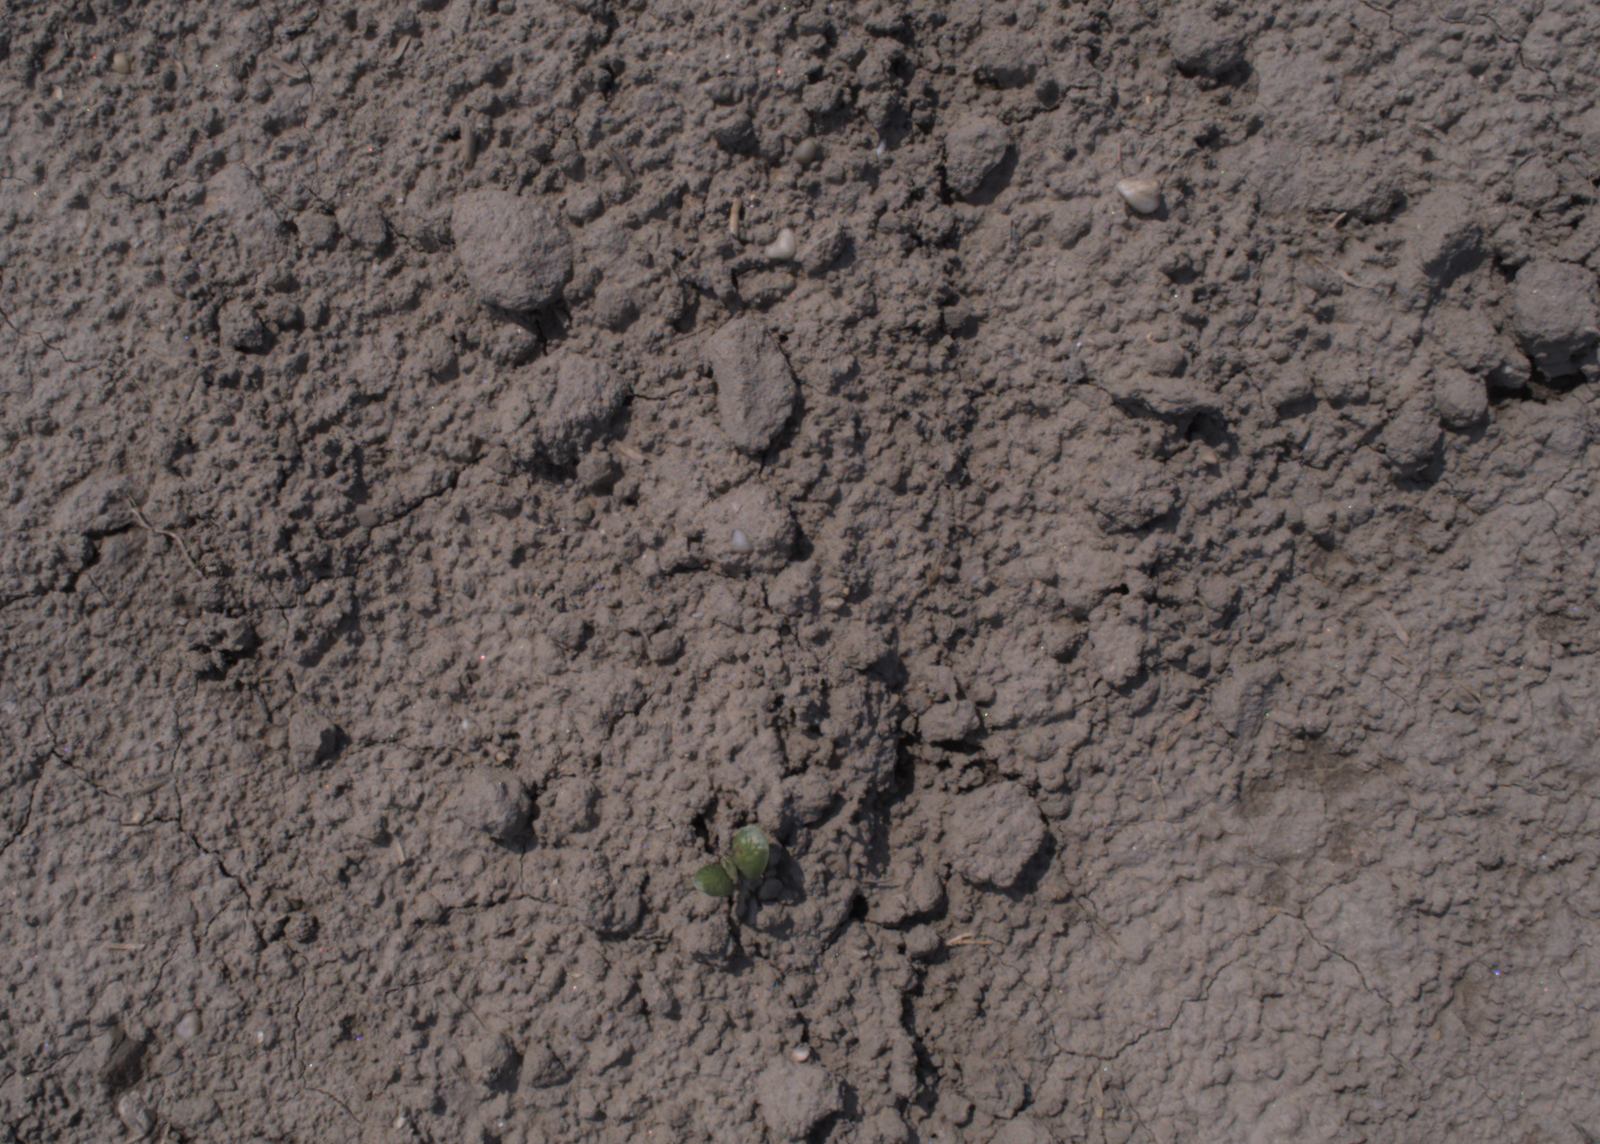
Capture date: 06.08.2020 12:29:00
Weather: sunny
Wind: medium
Seeding date: 21.07.2020
Plant canopy height (mm): 890